Spanish conquest of Honduras

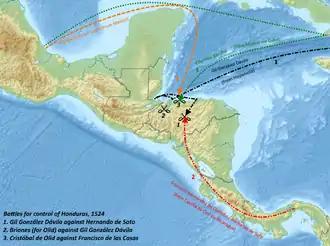
Routes of the rival expeditions of 1524

A year after Gil González Dávila's discovery of the Gulf of Fonseca, various Spanish expeditions set out to conquer the territory of Honduras. These expeditions were launched southwards from Mexico and Guatemala, and northwards from Panama and Nicaragua; their rival captains clashed in Honduras, resulting in attempts at conquest of the natives being punctuated by battles between competing Spanish forces, and infighting within individual Spanish groups. The various Spanish groups also fielded indigenous auxiliaries to support their efforts.